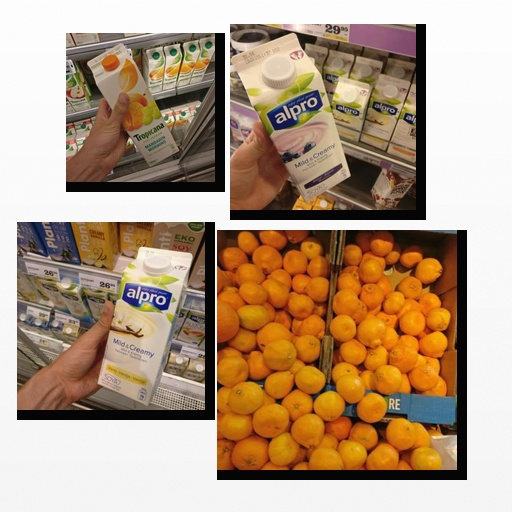
Food items: mandarin_juice, blueberry_soy_yogurt, vanilla_soy_yogurt, satsuma